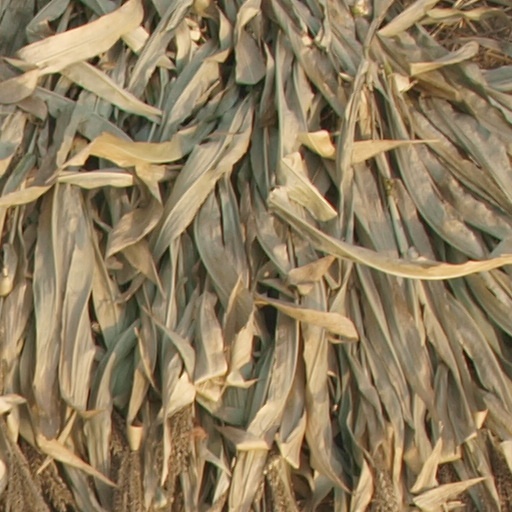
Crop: maize; corn